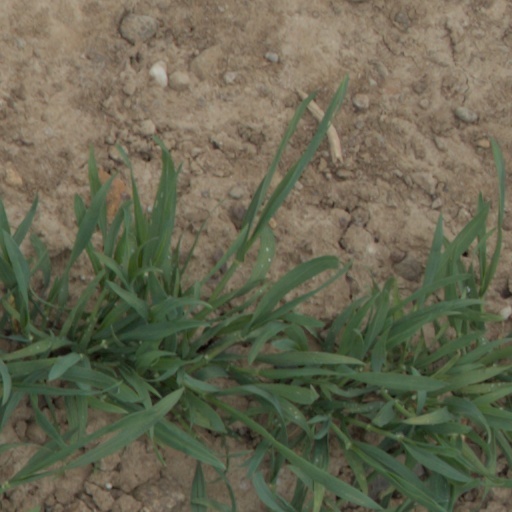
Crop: wheat